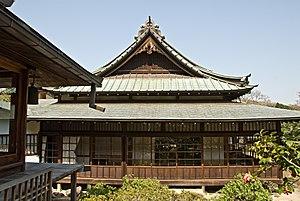
Le Tōkei-ji 東慶寺 est un temple bouddhiste situé dans le quartier Yama-no-uchi de Kamakura préfecture de Kanagawa au Japon, non loin de la gare de Kita-Kamakura.